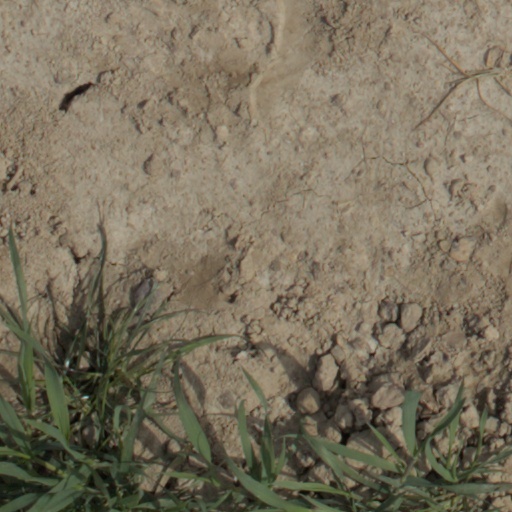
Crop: wheat